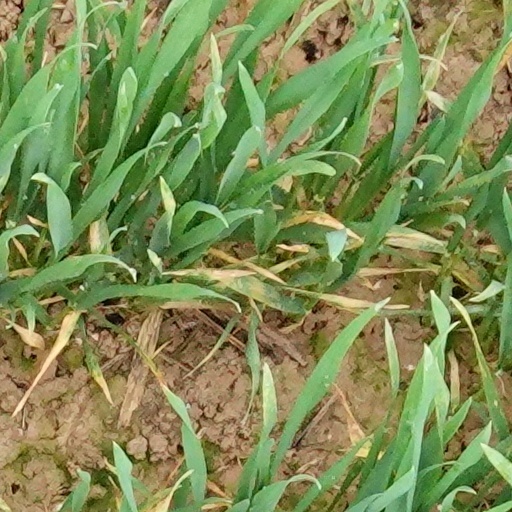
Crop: wheat